Saving Grace (1986 film)

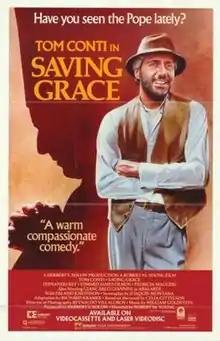
Video release poster

Saving Grace is a 1986 comedy-drama film directed by Robert M. Young, produced by Herbert F. Solow, and starring Tom Conti, Giancarlo Giannini and Edward James Olmos. It is based on a novel by Celia Gittelson with screenplay by Richard Kramer and David S. Ward under a different name.